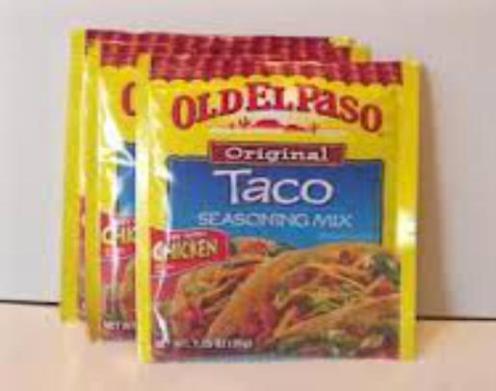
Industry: Food